1262

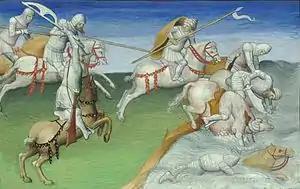
Hulagu Khan is defeated by his cousin Berke Khan at the Terek River (1262).

Year 1262 (MCCLXII) was a common year starting on Sunday of the Julian calendar.